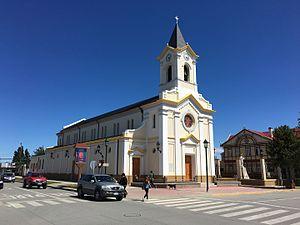
Puerto Natales est une ville du Chili située en Patagonie dans le sud du pays. Elle est le chef lieu de Natales, la plus grande commune du pays, et de la province de Última Esperanza, elle-même rattachée à la région de Magallanes et de l'Antarctique chilien. Sa population s'élève à 19 023 habitants au recensement de 2017. C'est un port.